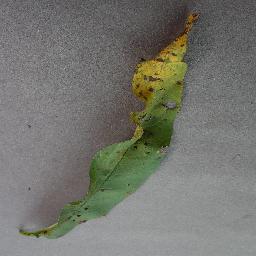
Label: Peach___Bacterial_spot